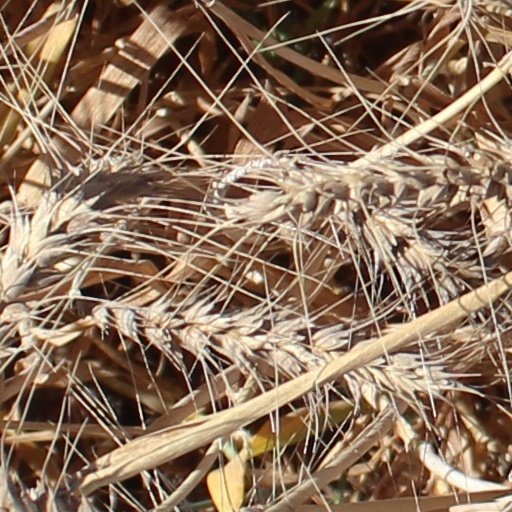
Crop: wheat